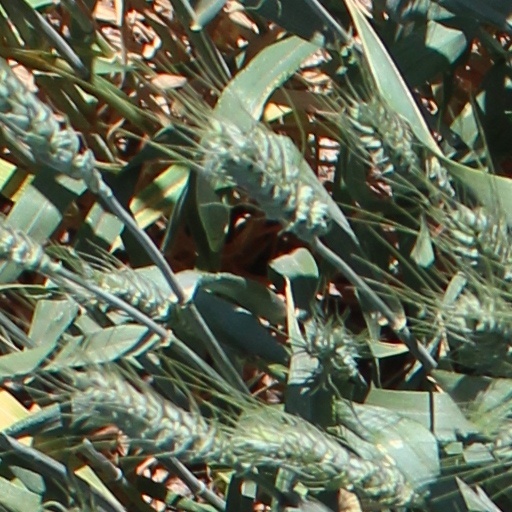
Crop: wheat